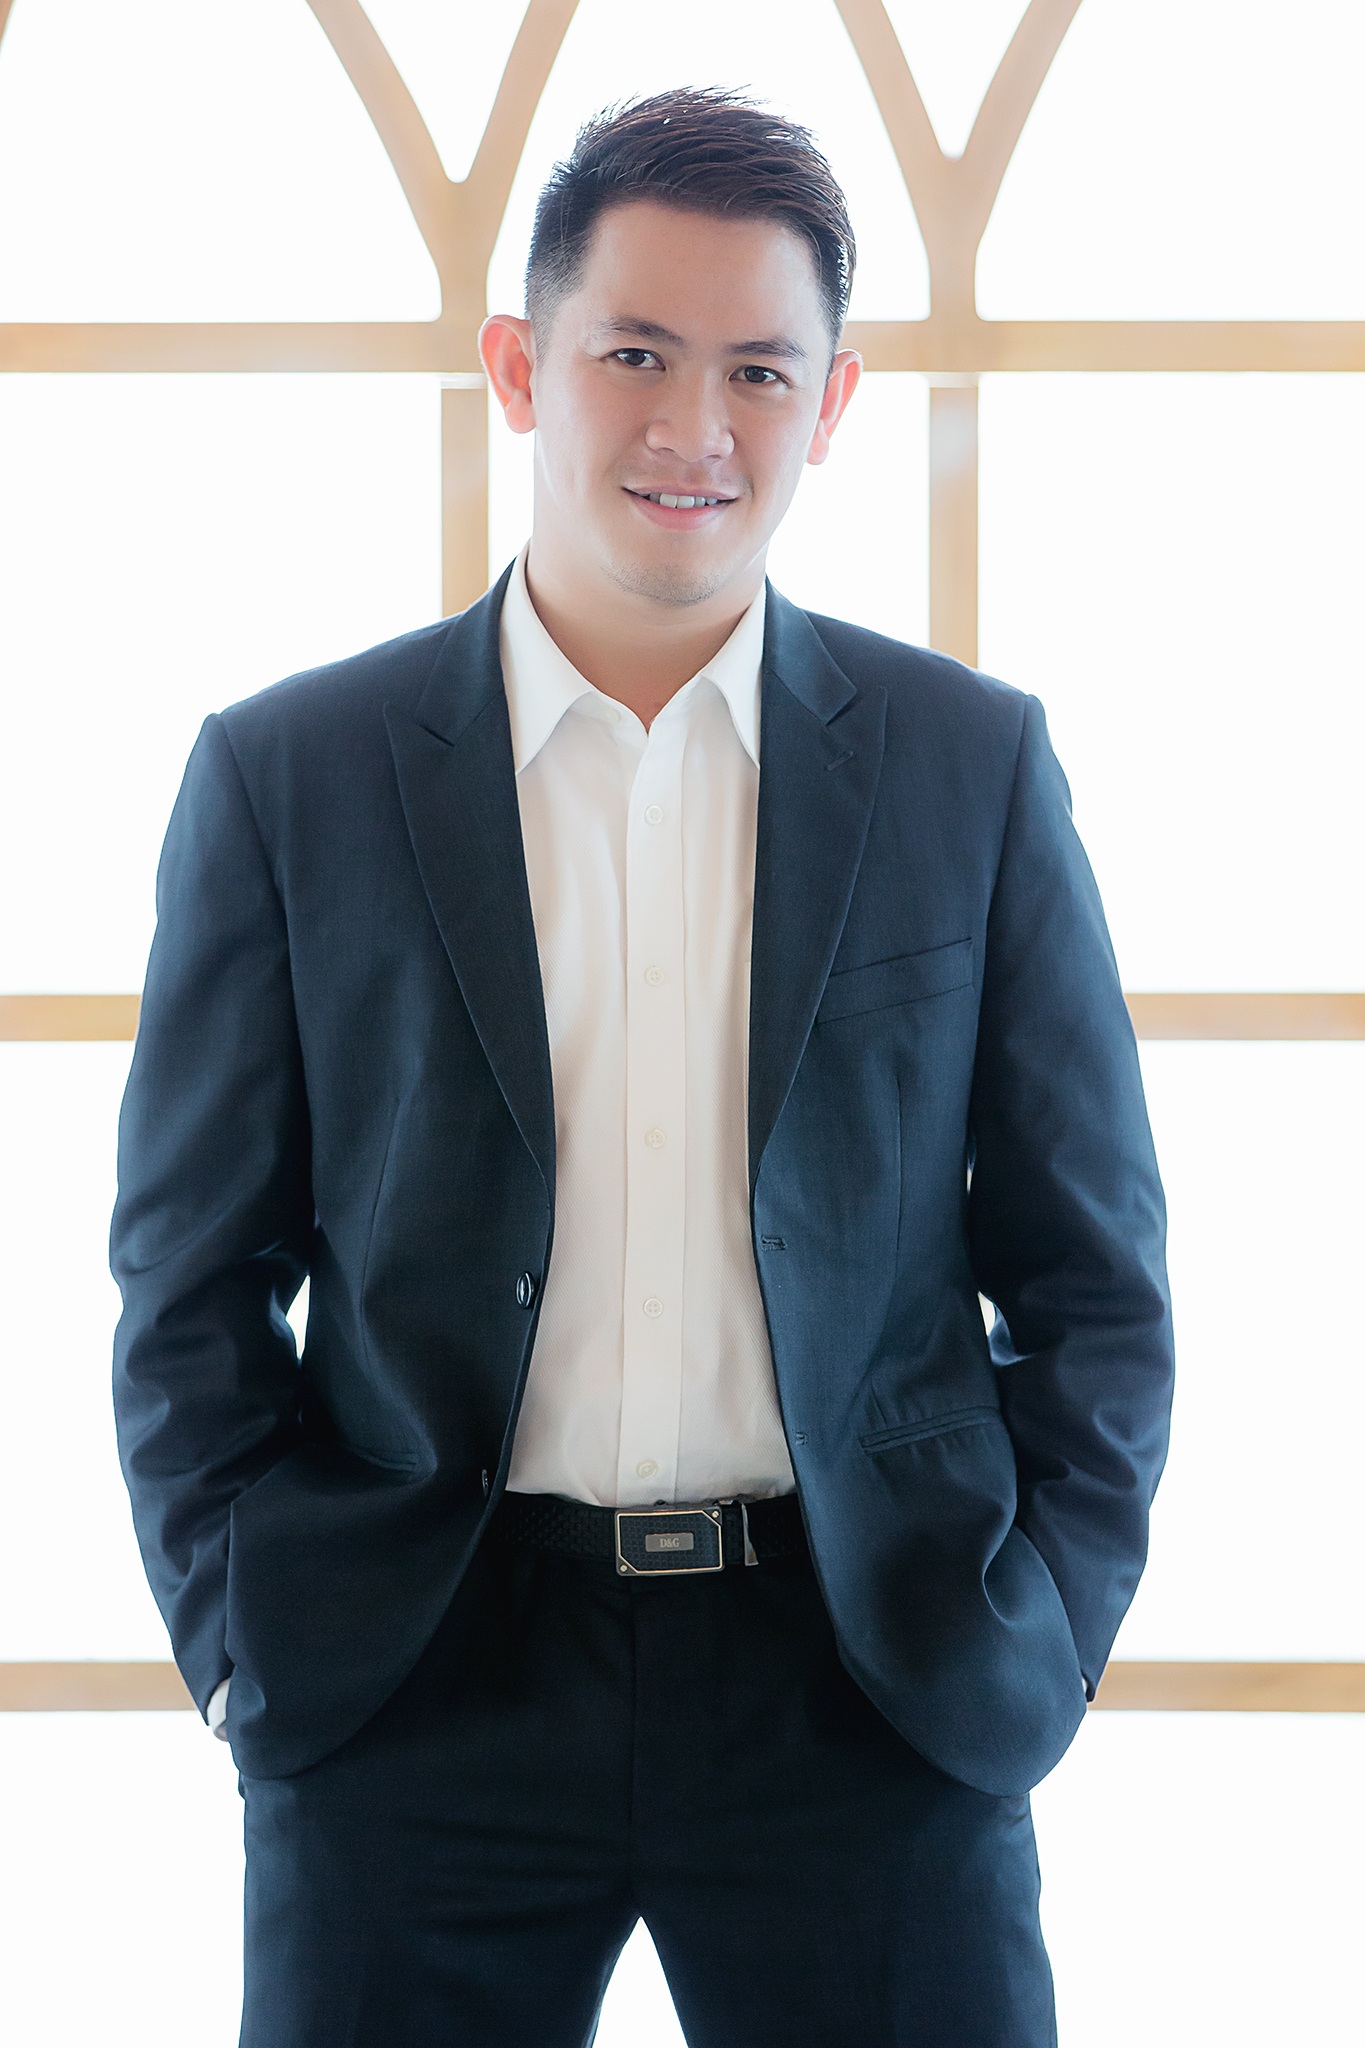
hand, man, suit, finger, professional, clothing, wedding, groom, jacket, outerwear, tuxedo, gentleman, elegant, handsome, blazer, formal wear, businessperson, white collar worker